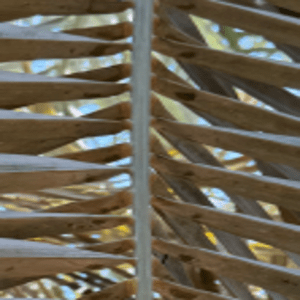
Label: Rachis Blight